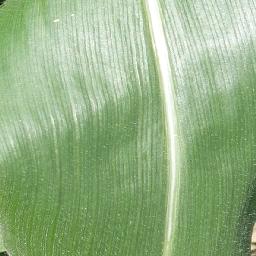
Label: Corn_(Maize)___Healthy